Walt Disney Animation Studios

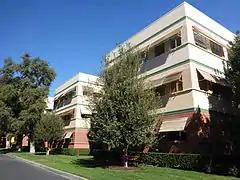
The original Animation Building at the Walt Disney Studios in Burbank, California, the headquarters of the animation department from 1940 to 1985.

In 1948, Disney returned to the production of full-length features with "Cinderella", a feature film based on the fairy tale by Charles Perrault. At a cost of nearly $3 million, the future of the studio depended upon the success of this film. Upon its release in 1950, "Cinderella" proved to be a box-office success, with the profits from the film's release allowing Disney to carry on producing animated features throughout the 1950s. Following its success, production on the in-limbo features "Alice in Wonderland", "Peter Pan", and "Lady and the Tramp" was resumed. In addition, an ambitious new project, an adaptation of the Brothers Grimm fairy tale "Sleeping Beauty" set to Tchaikovsky's classic score, was begun but took much of the rest of the decade to complete.